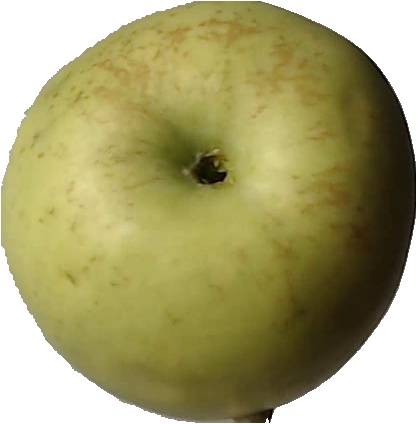
Label: apple_golden_3